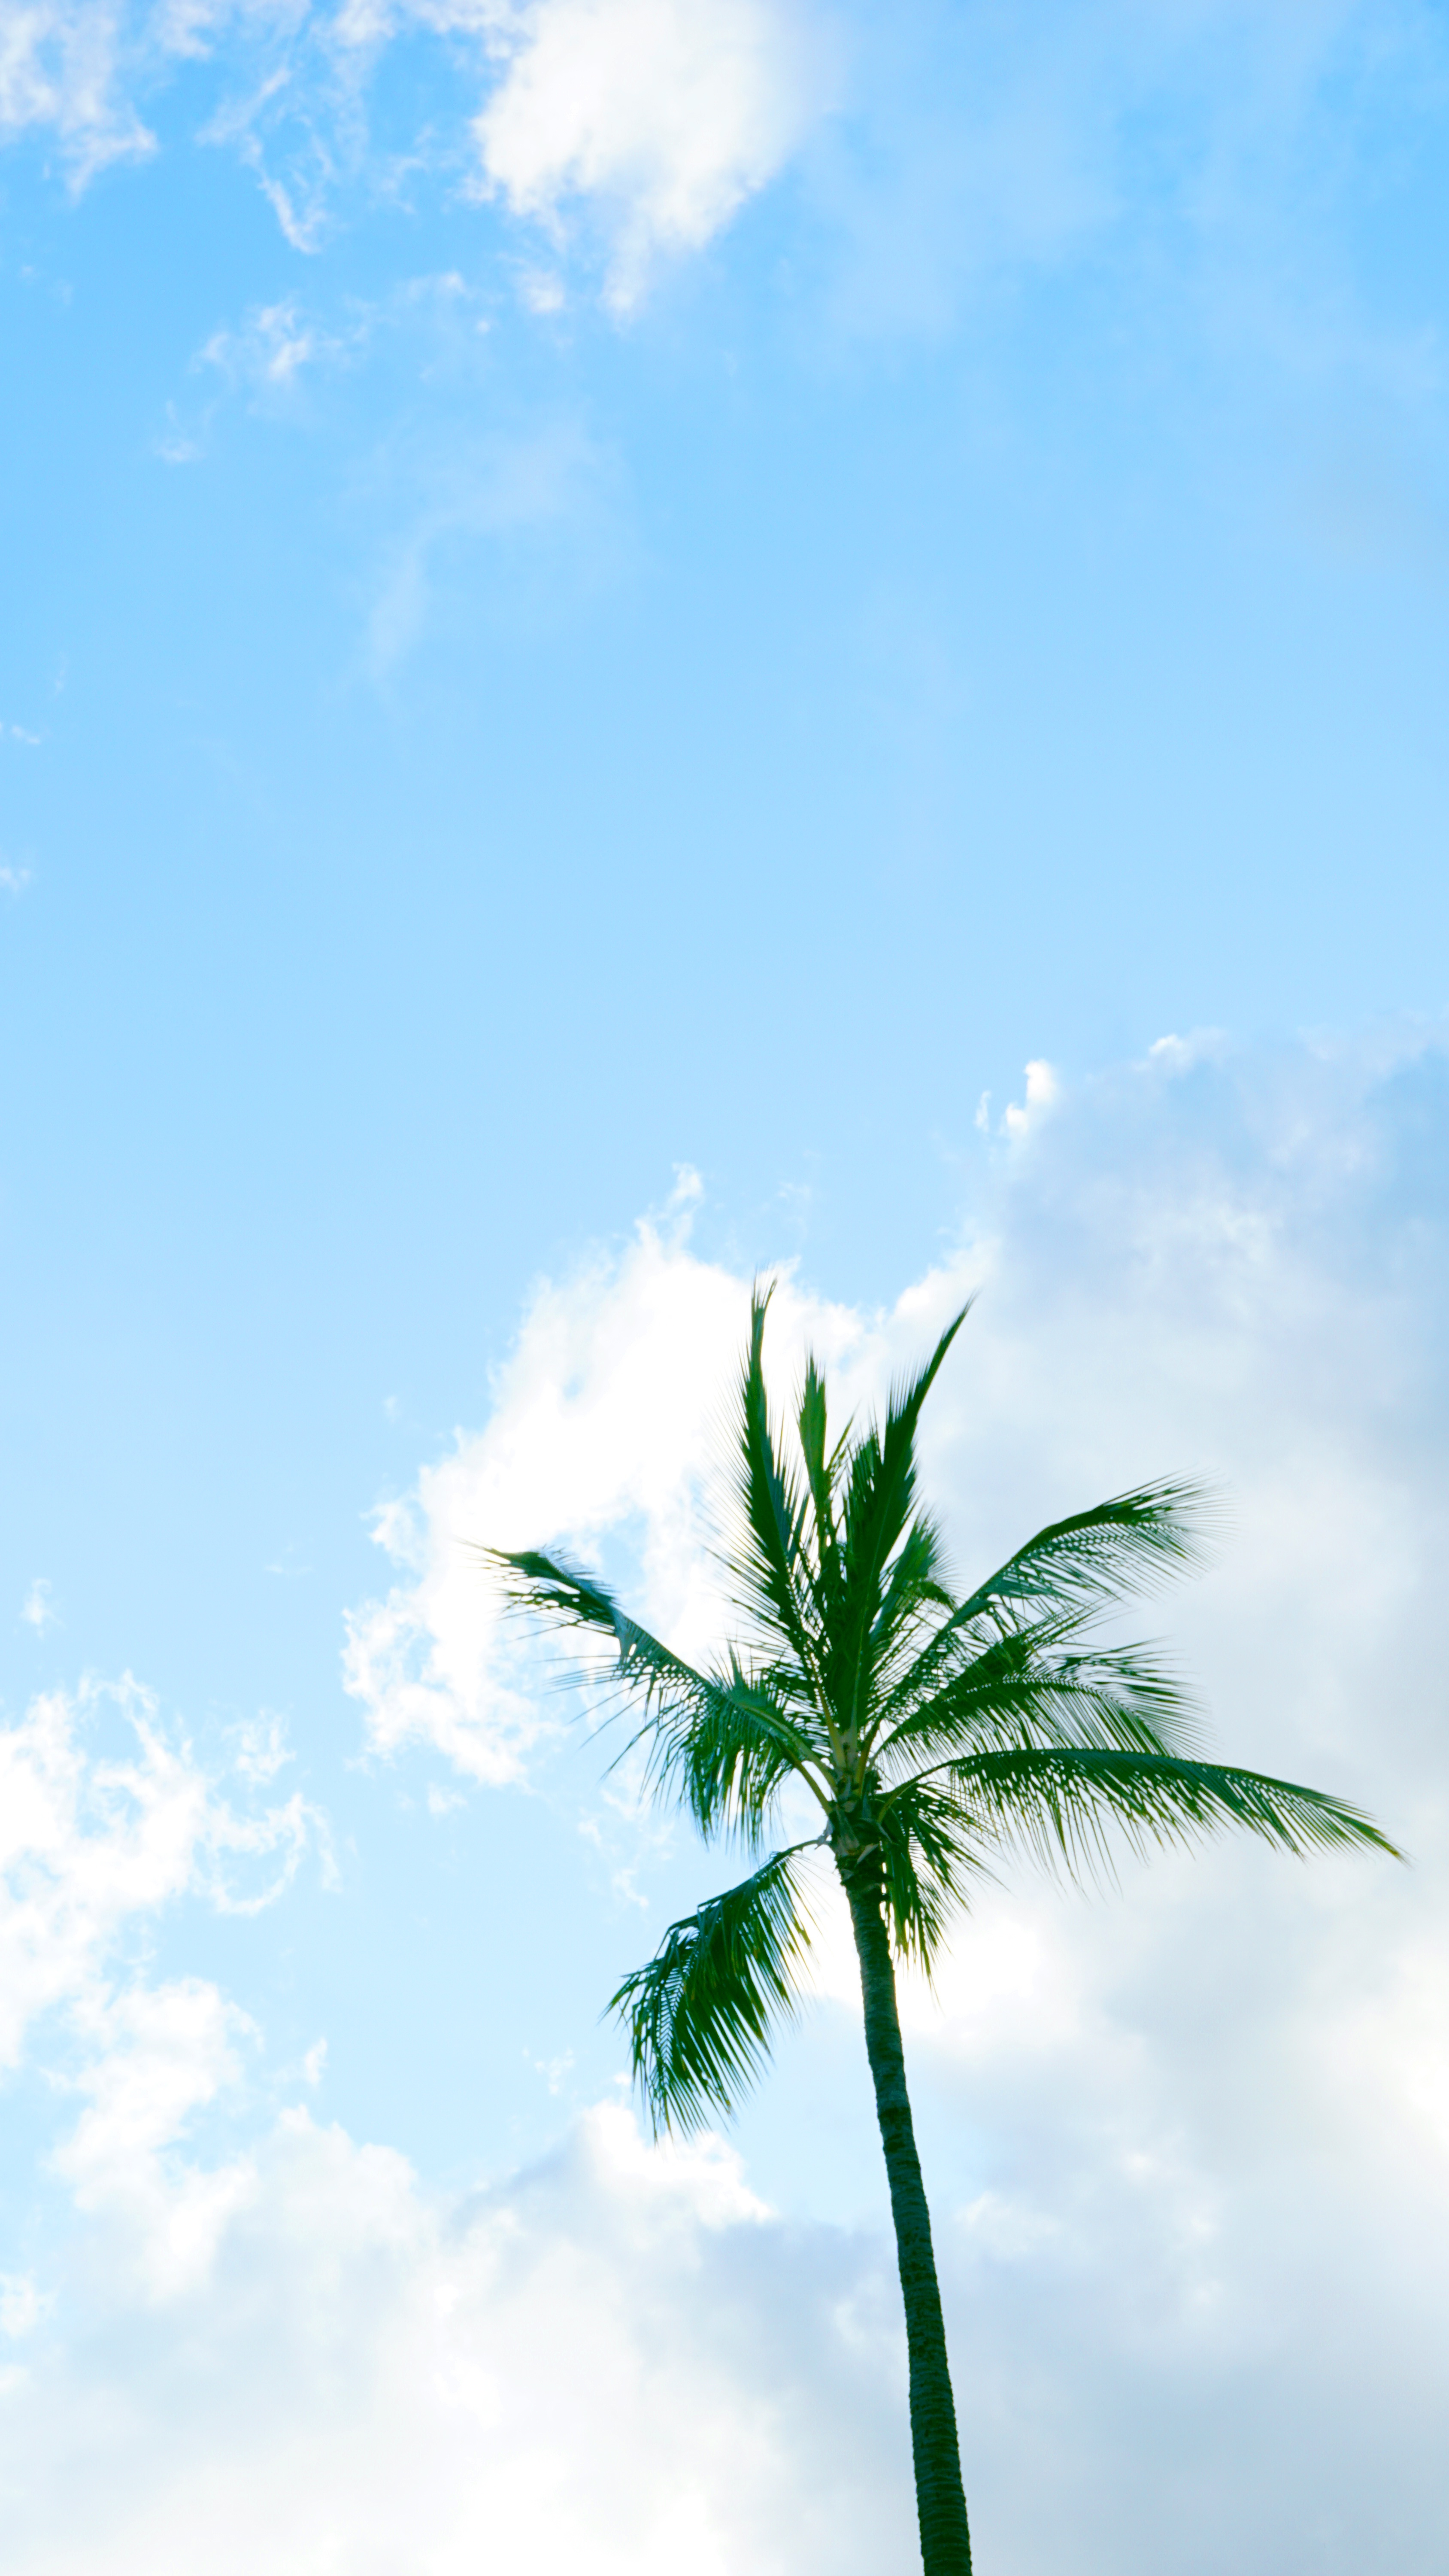
tree, nature, grass, horizon, branch, cloud, plant, sky, field, sunlight, leaf, flower, wind, green, blue, flora, flowering plant, grass family, atmosphere of earth, plant stem, woody plant, land plant, arecales, palm family